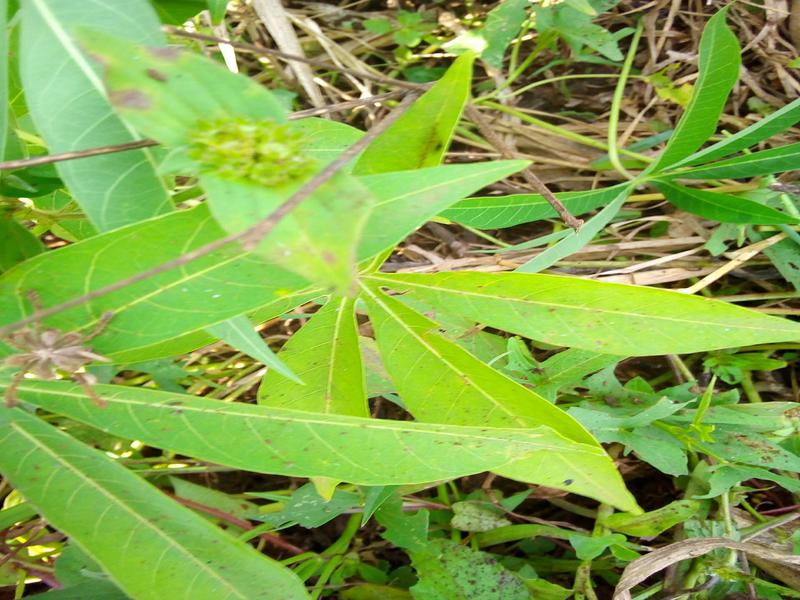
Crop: cassava
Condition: healthy